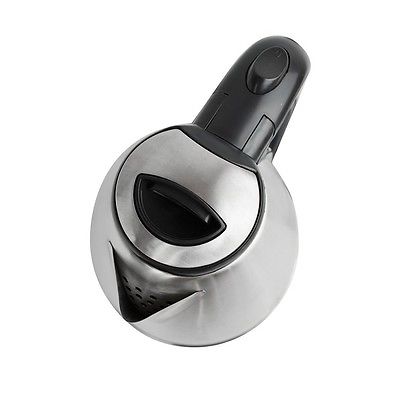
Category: kettle